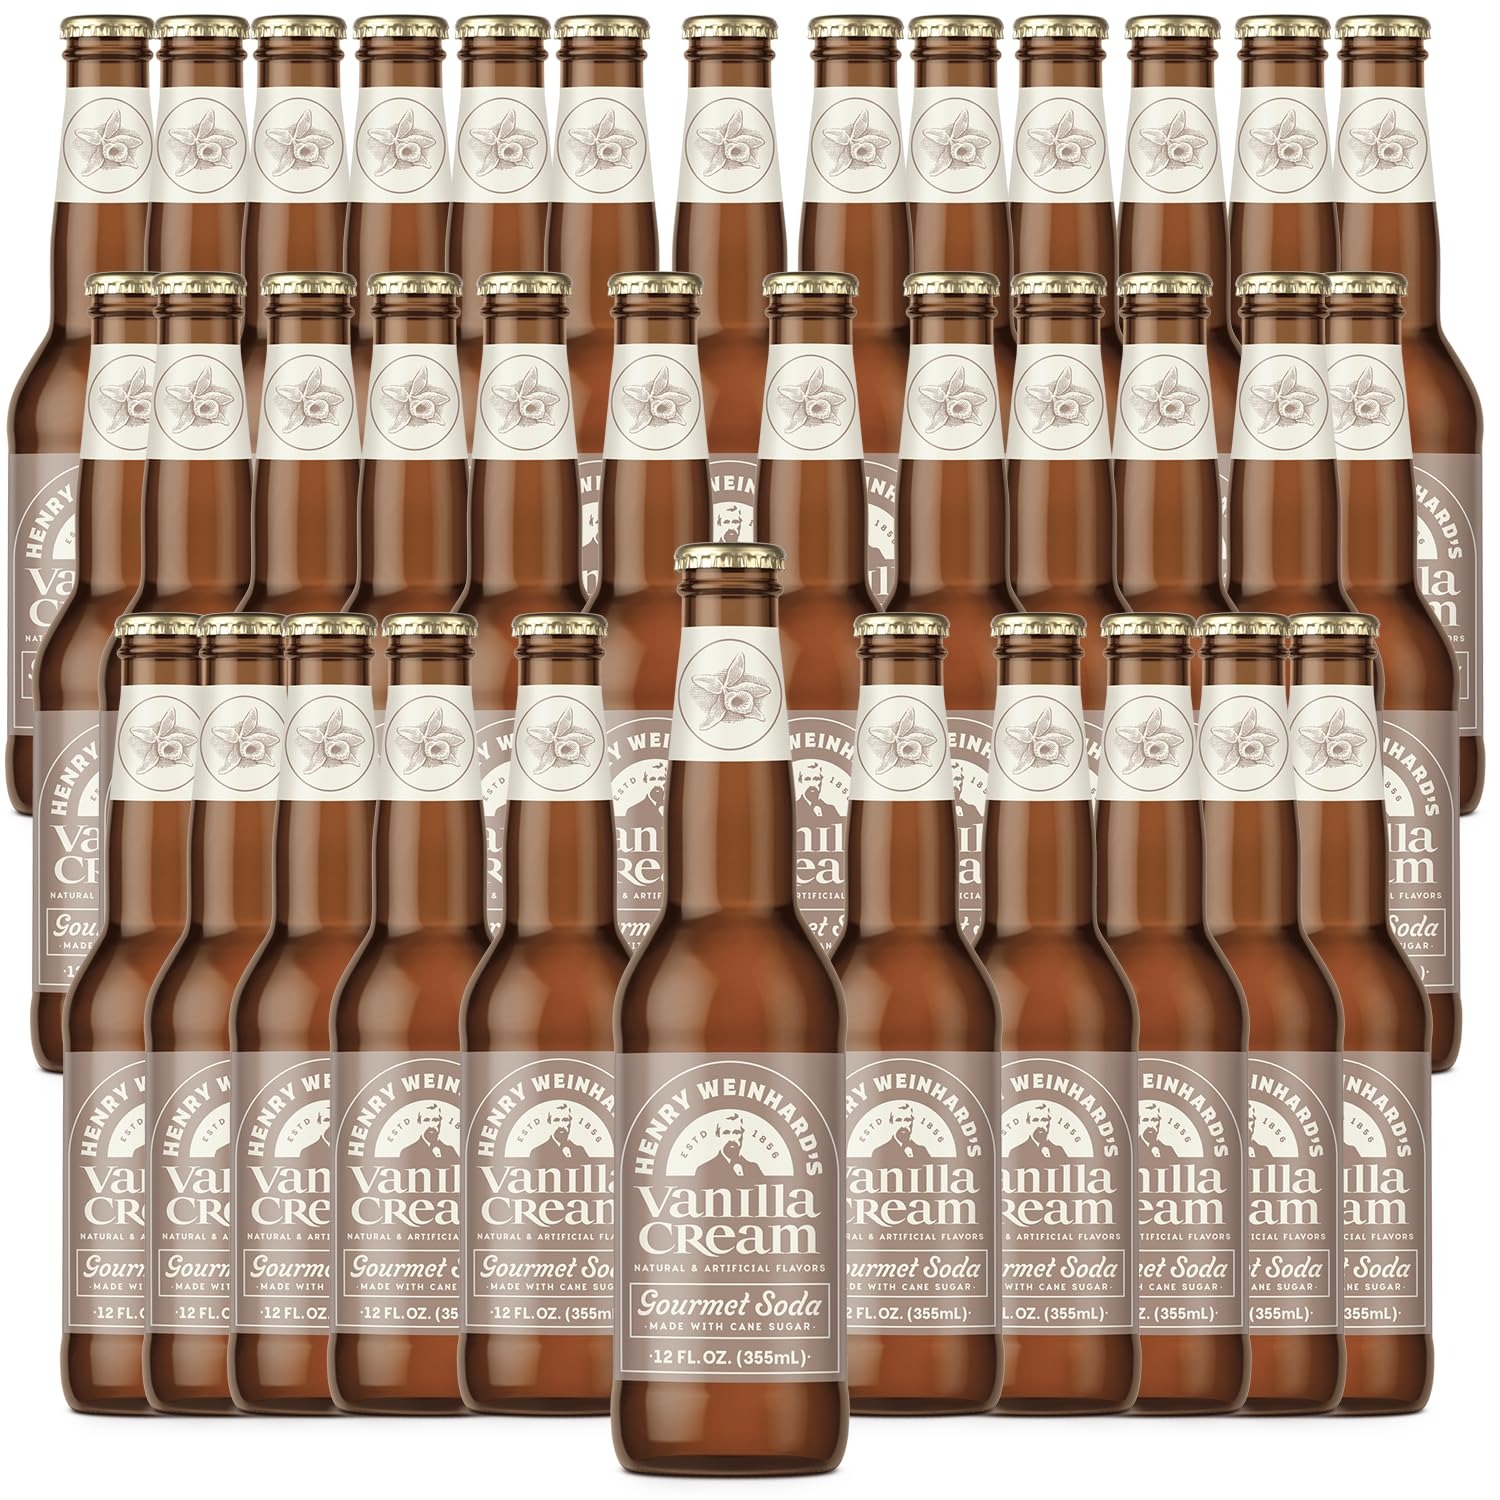
Item Name: Henry Weinhard's Vanilla Cream 36 Pack | 12oz Glass Bottles | Classic American Flavor | Premium Craft Soda
Value: 12.0
Unit: Fl Oz

Price: 63.98